Answer in natural language. Is HousePlant (marked A) behind blue framed coastal marine wall decor (marked B)? Choose between the following options: no or yes
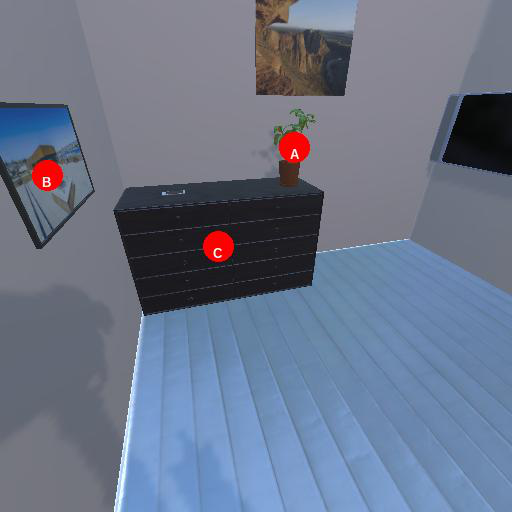
<answer>yes</answer>